2022 Philippine presidential election

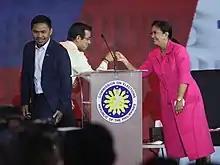
From left to right: Presidential candidates Manny Pacquiao, Isko Moreno, and Leni Robredo during the closing moments of the second "PiliPinas Debates 2022" on April 3, 2022.

The Commission on Elections (COMELEC) confirmed that they would organize debates for candidates running for both President and Vice-President. Unlike the debates in the 2016 elections, three presidential and three vice-presidential debates would be held. Candidates would be required to follow safety protocols stated by Inter-Agency Task Force for the Management of Emerging Infectious Diseases (IATF) with no audience participation due to the risks of the ongoing COVID-19 pandemic.